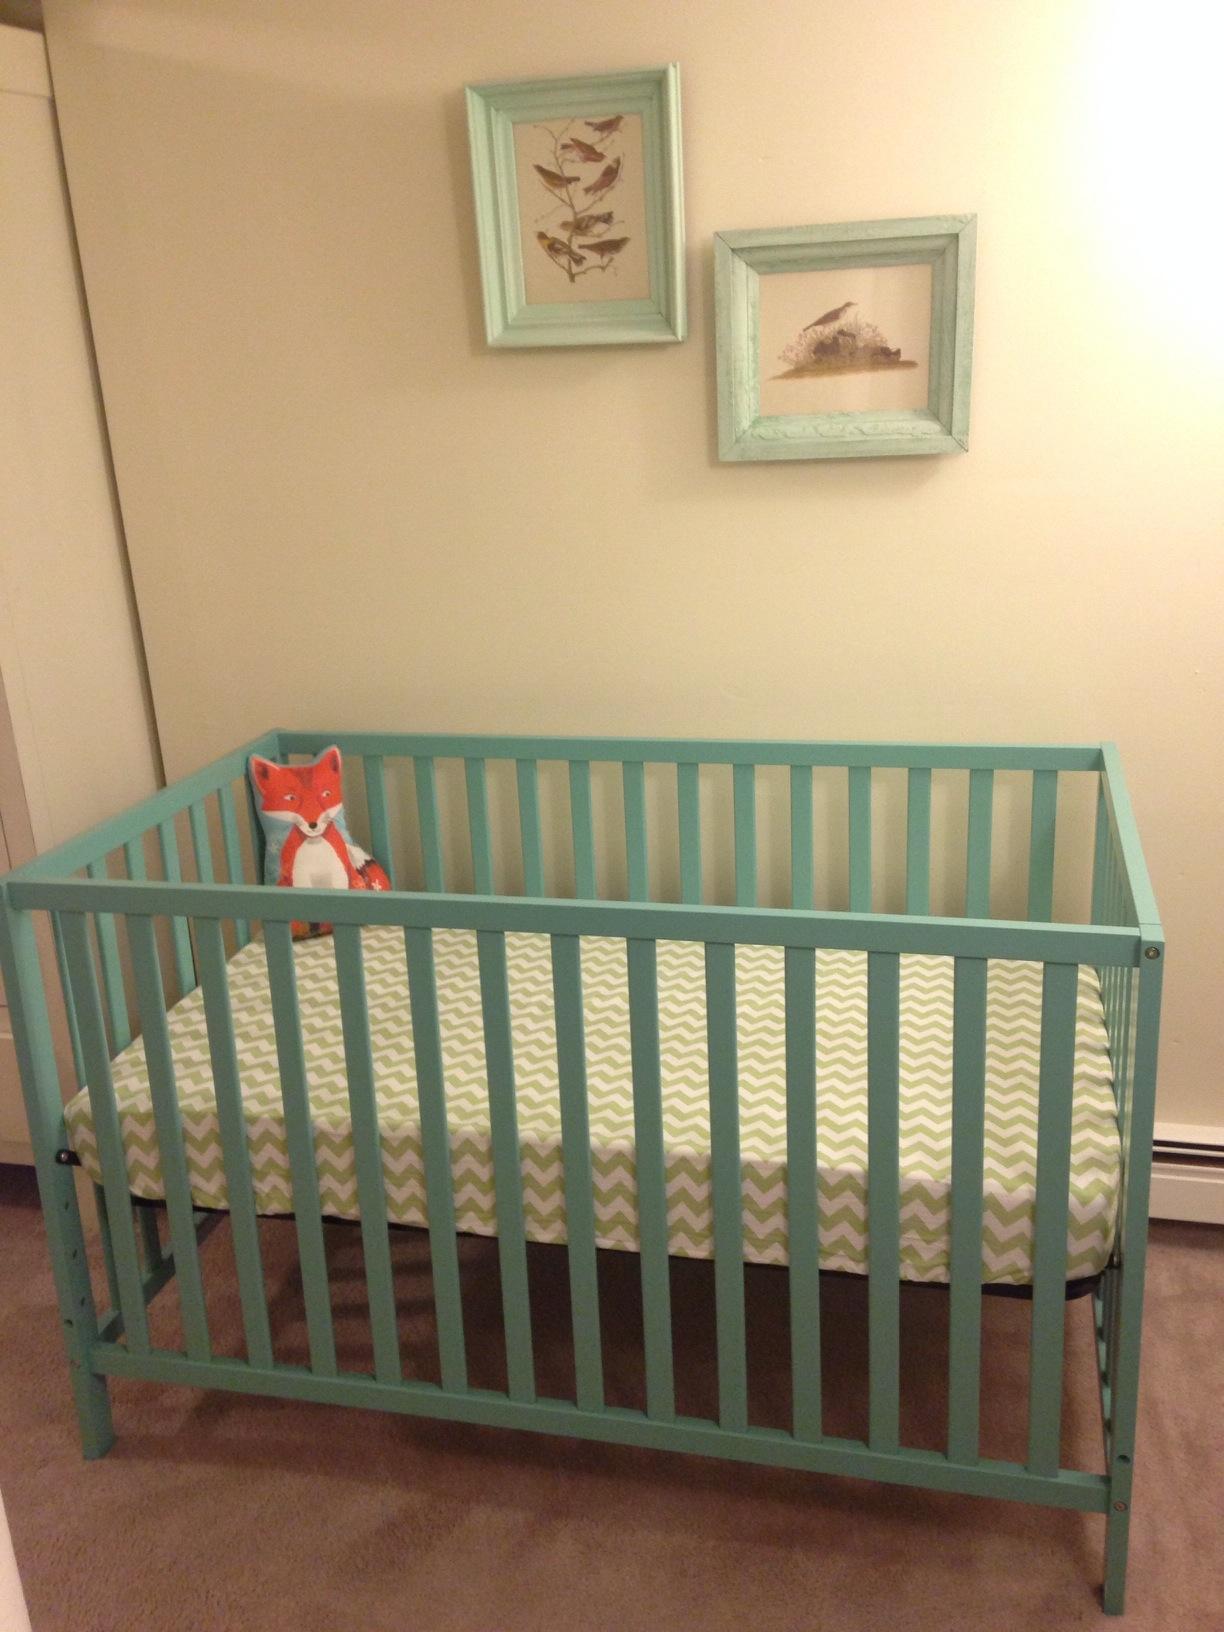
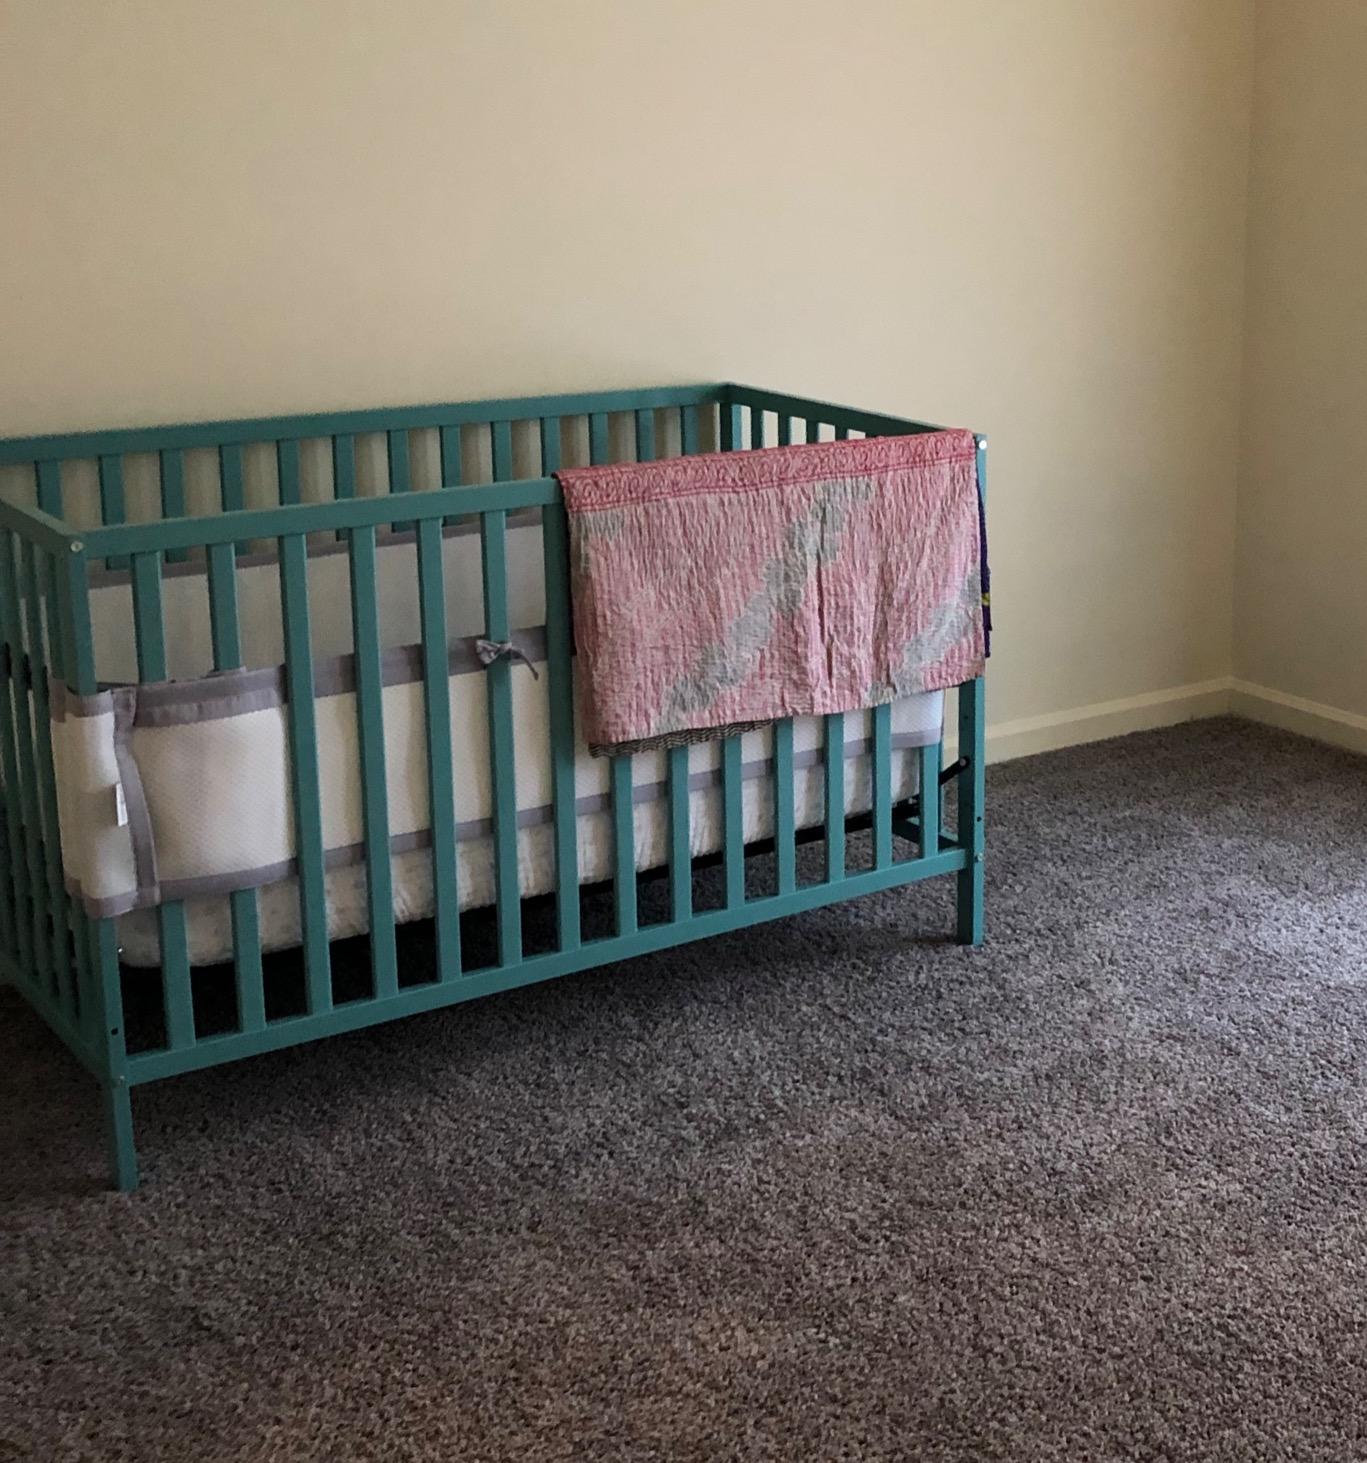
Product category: products_crib
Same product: yes